Society of United Irishmen

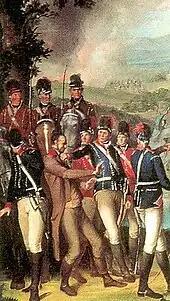
Detail of the Battle of Ballynahinch 1798 by Thomas Robinson. Yeomanry prepare to hang United Irish insurgent Hugh McCulloch, a grocer.

The northern executive had not responded to the call on 23 May. The senior Dublin Castle secretary, Edward Cooke, could write: "The quiet of the North is to me unaccountable; but I feel that the Popish tinge of the rebellion, and the treatment of France to Switzerland [the Protestant Cantons were resisting occupation] and America [the Quasi naval war], has really done much, and, in addition to the army, the force of Orange yeomanry is really formidable."In response to the claim that "in Ulster, there are 50,000 men with arms in their hands, ready to receive the French," the Westminster Commons was assured that while "almost all Presbyterians... were attached to the popular, or, what has been called, the republican branch of the constitution, they are not to be confounded with Jacobins or banditti".